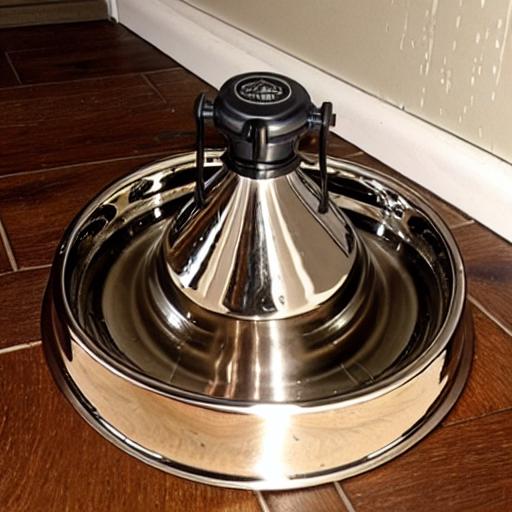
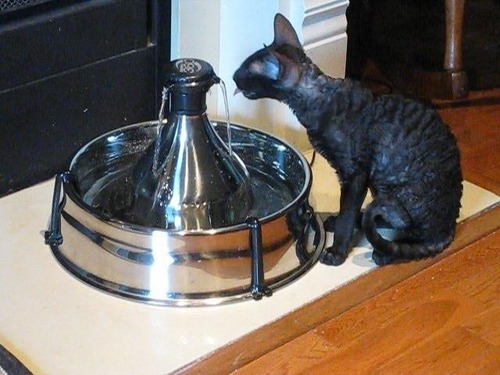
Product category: items_bowl
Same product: no